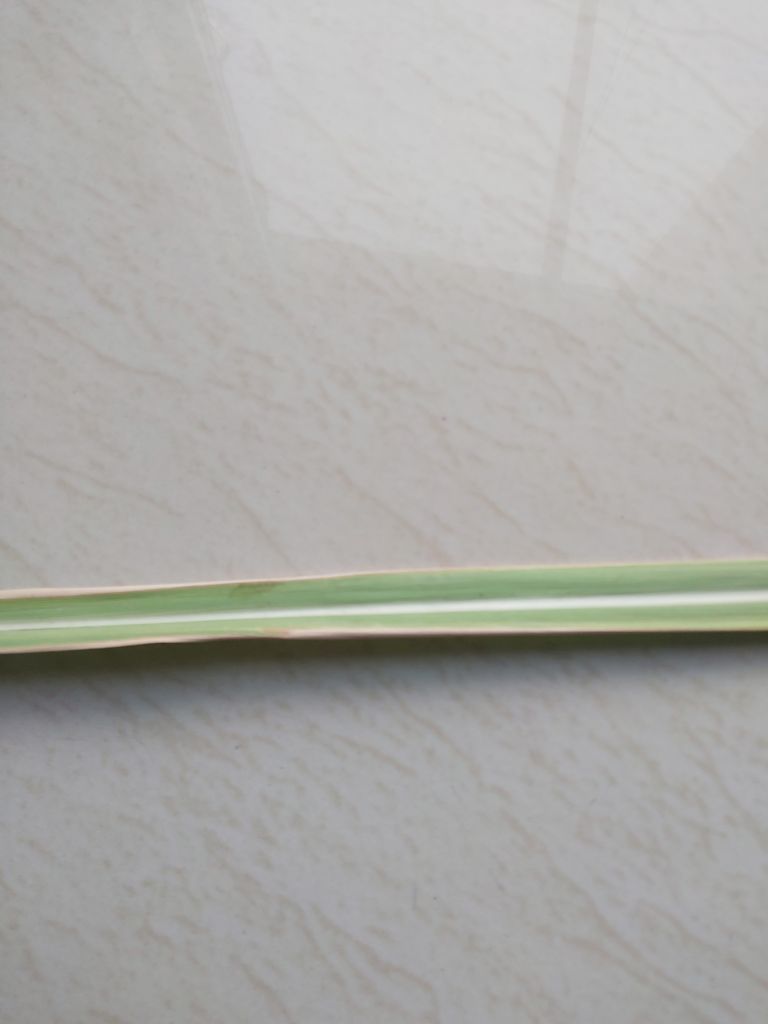
Label: BrownRust